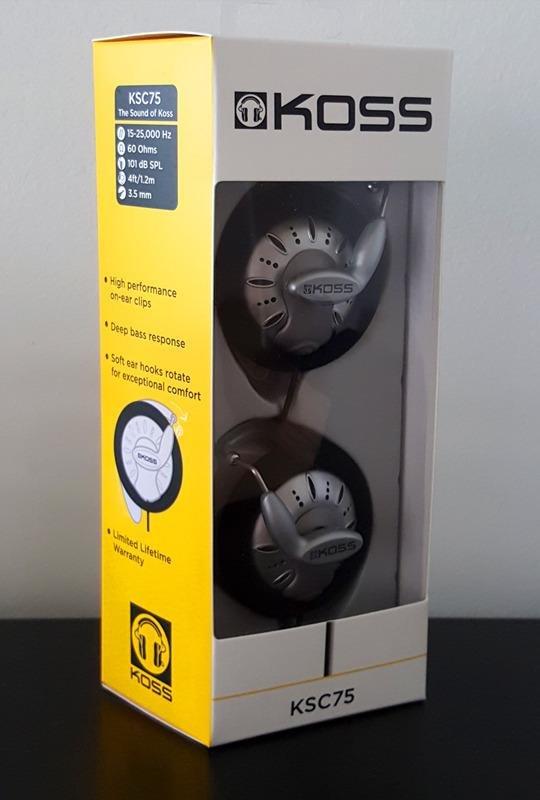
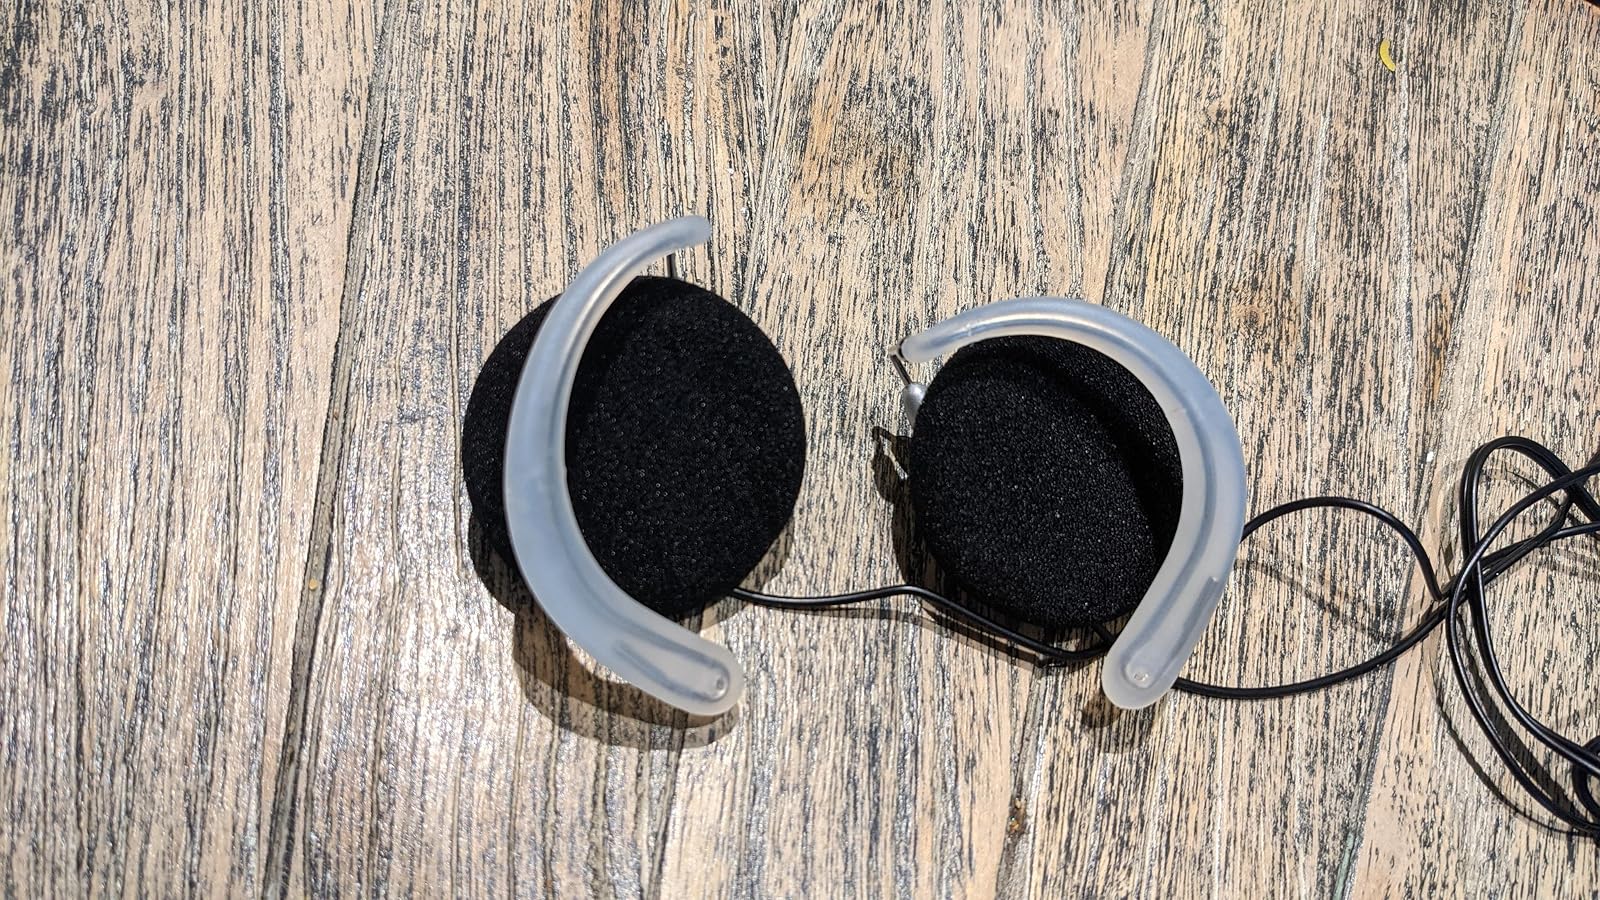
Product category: headphones
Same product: yes